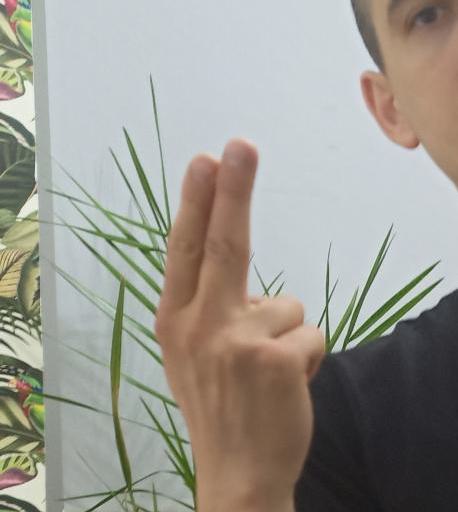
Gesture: two_up_inverted